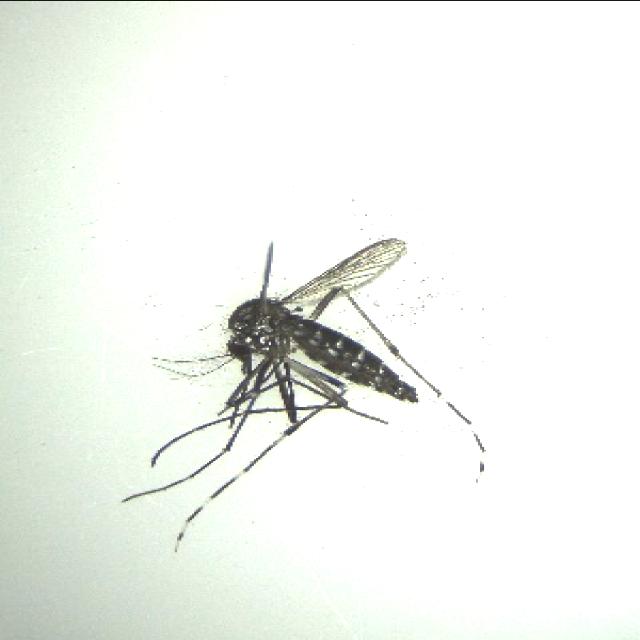
Species: aedes_albopictus